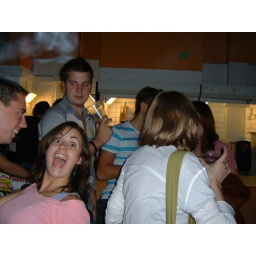
the girl in pink in tricia, she is lovely but mad!